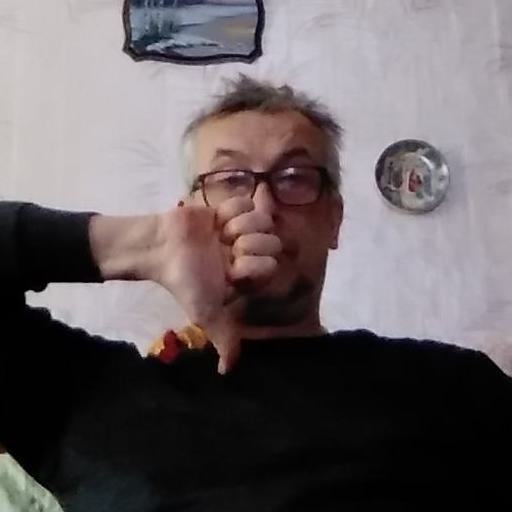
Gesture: dislike